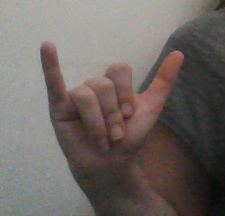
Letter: ya